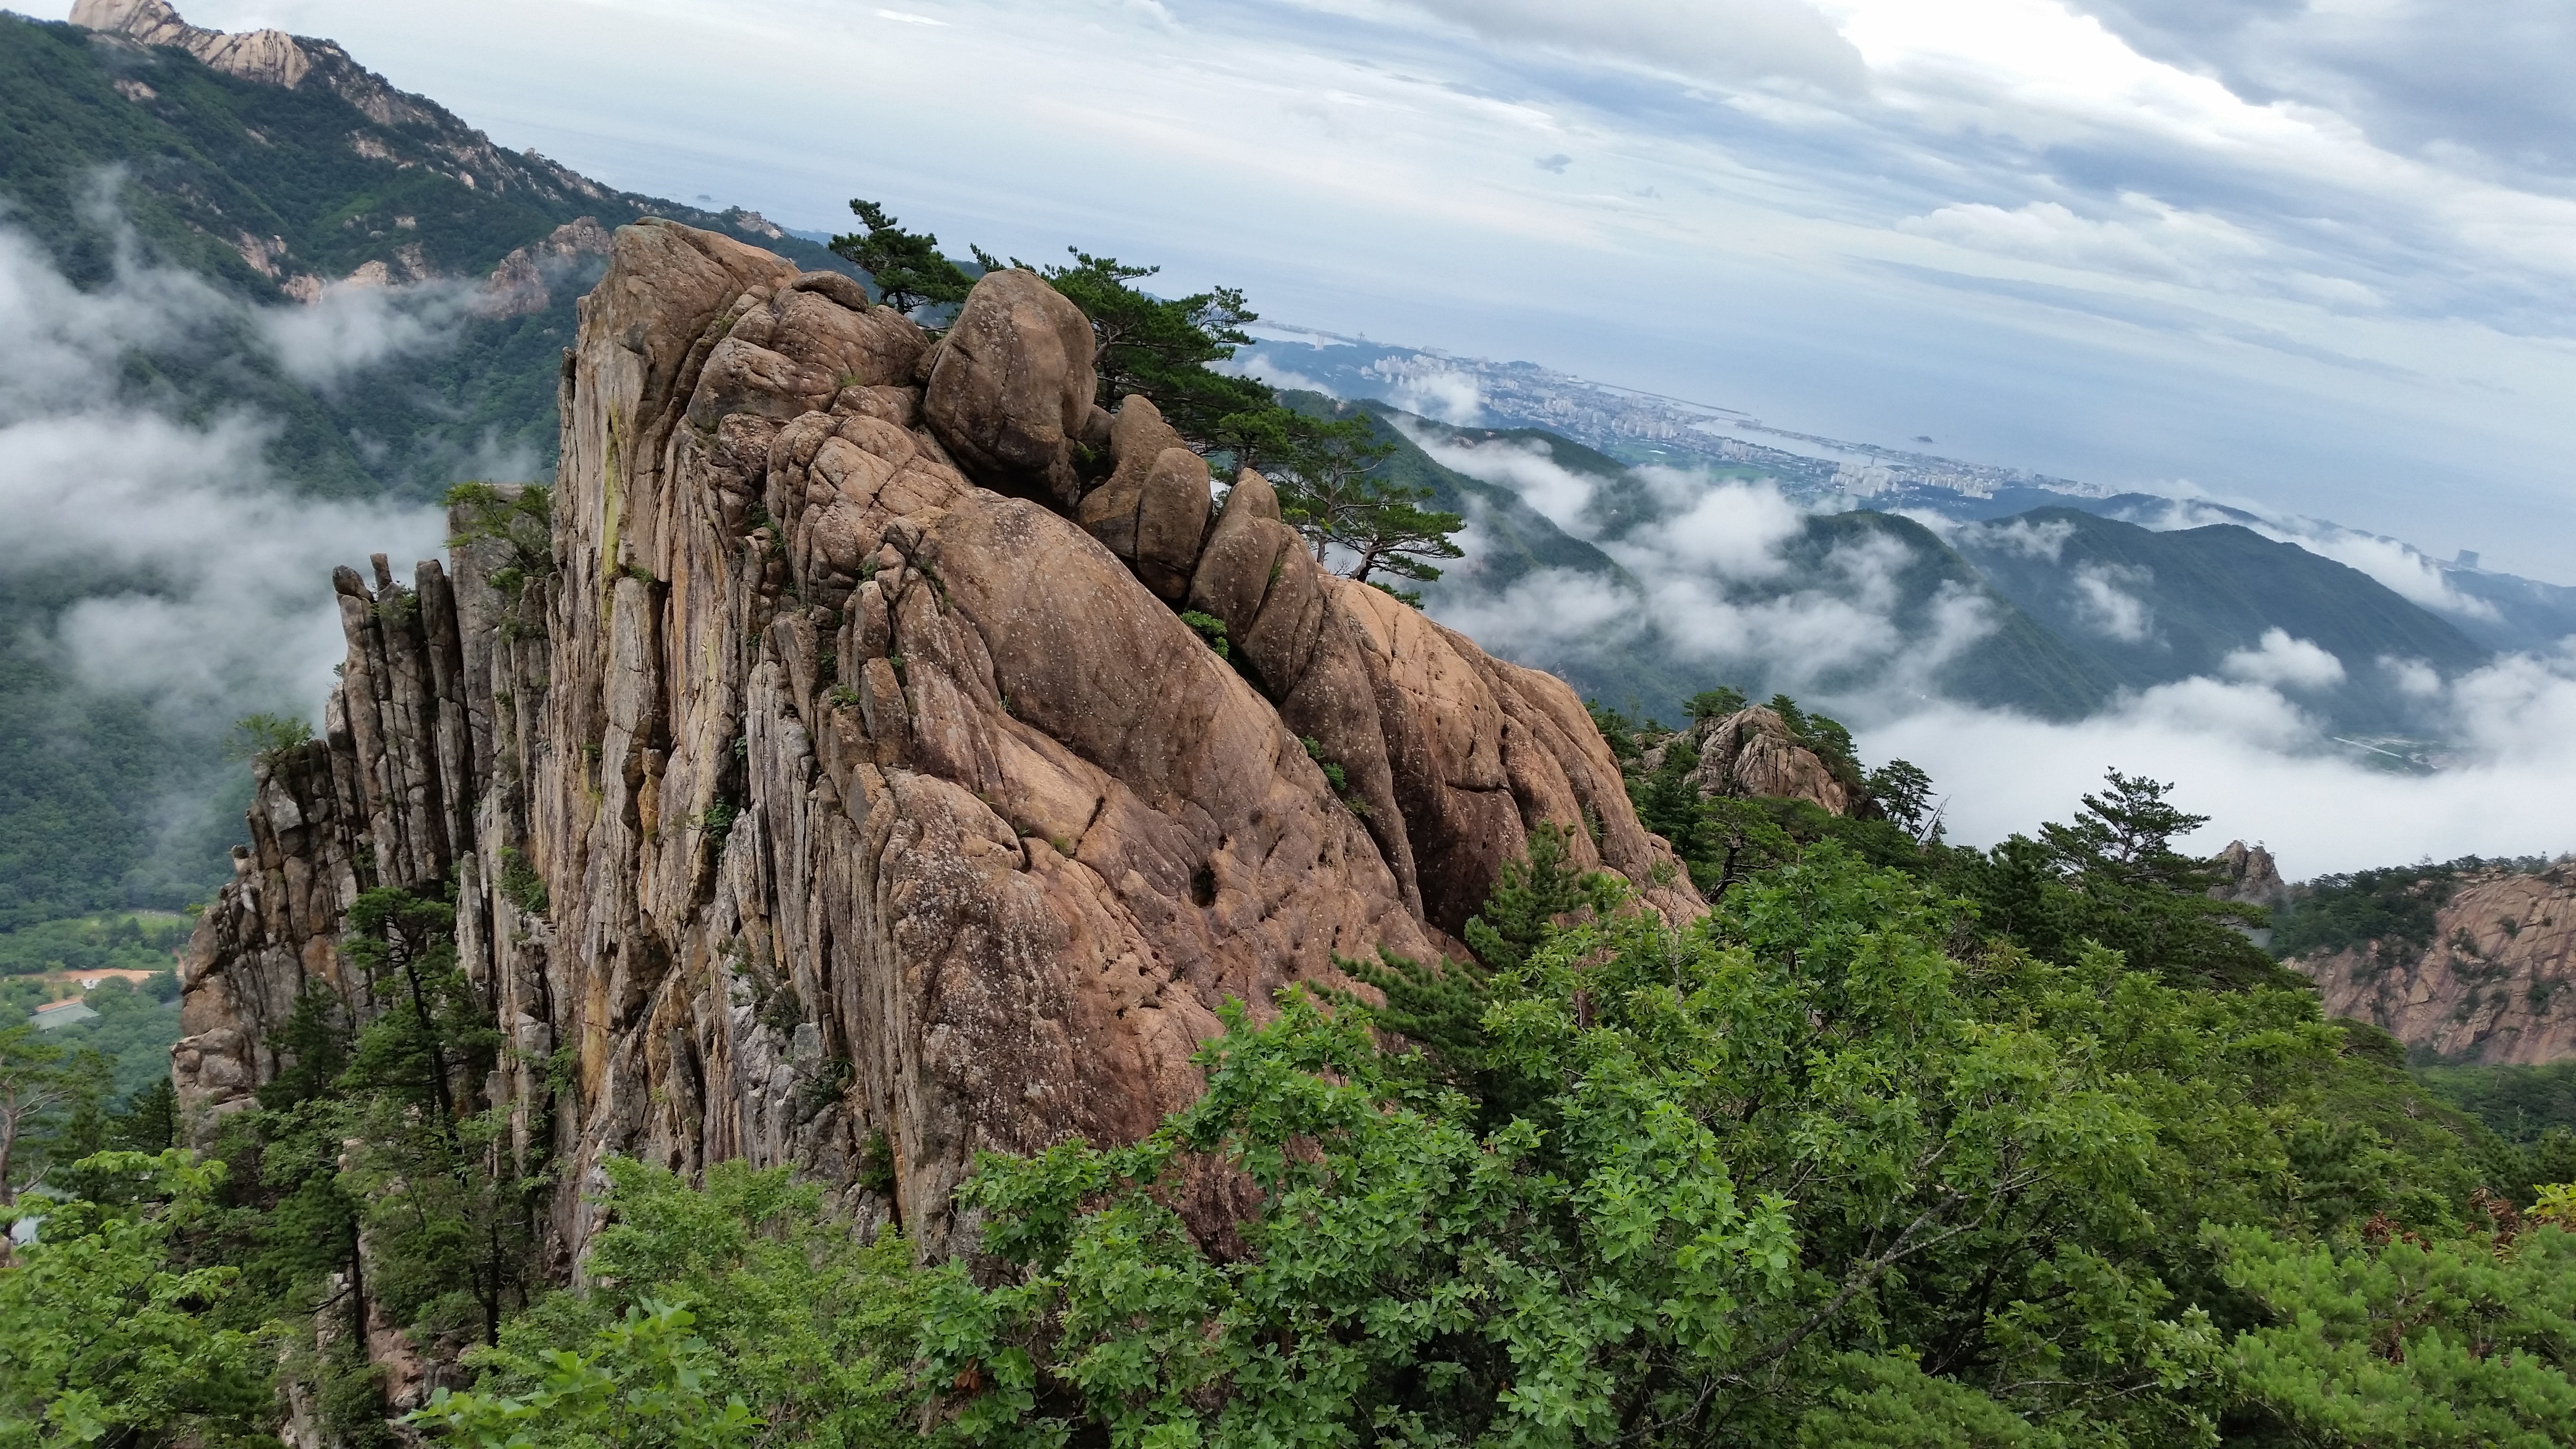
nature, rock, wilderness, walking, mountain, adventure, mountain range, formation, cliff, park, terrain, national park, ridge, summit, geology, plateau, landform, republic of korea, gangwon do, clouds and mountains, mt seoraksan, geographical feature, mountainous landforms, geological phenomenon